Impact Wrestling Rebellion (2023)

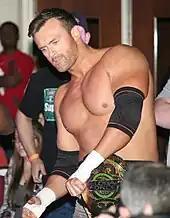
Rebellion saw the return of Nick Aldis to Impact Wrestling during the World Championship match

The actual pay-per-view opened with ABC (Ace Austin and Chris Bey) defending the Impact World Tag Team Championship against The Motor City Machine Guns (Alex Shelley and Chris Sabin) in an Ultimate X match. In the end, Austin boosted Bey up towards the cables. Sabin tried to stop him, but Bey unhooked both the titles to win the match and to retain the championship for his team.